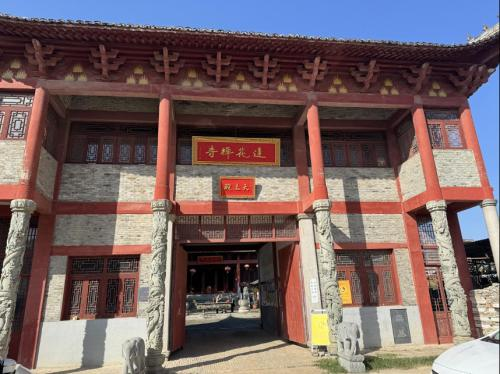
地标名称：莲花禅寺